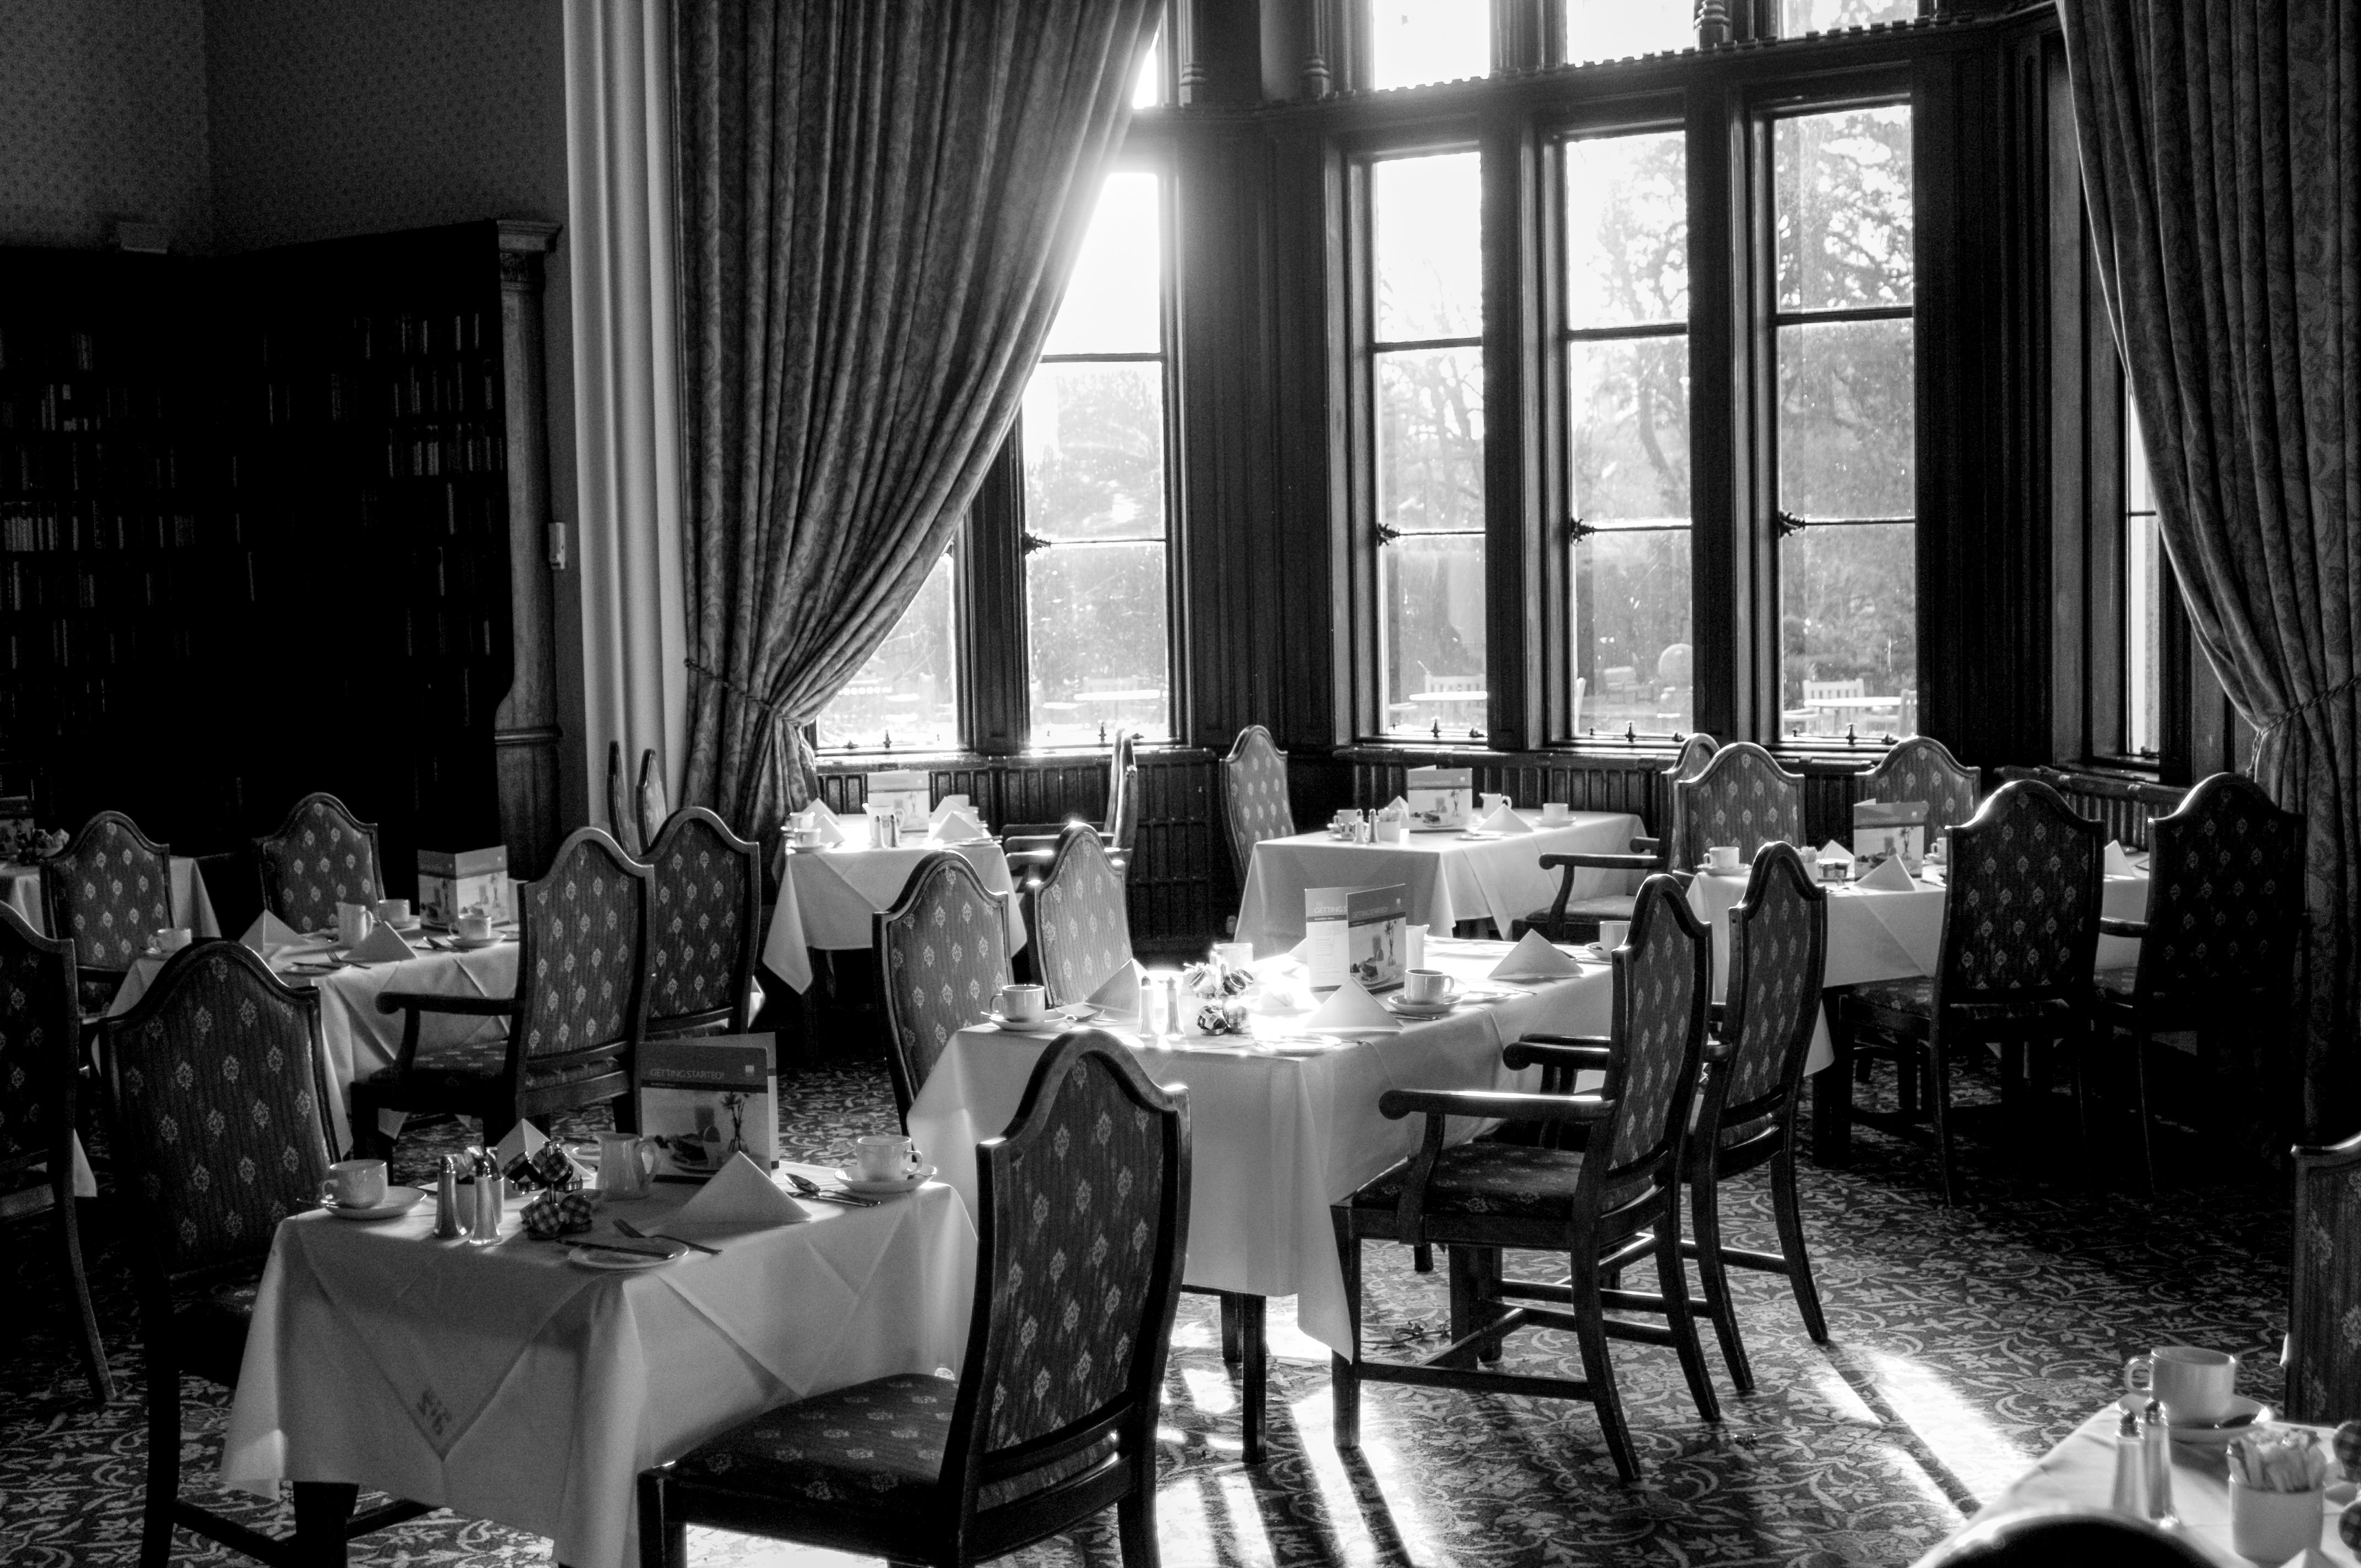
black and white, architecture, retro, interior, restaurant, meal, black, furniture, monochrome, lifestyle, decor, interior design, luxury, elegant, classic, monochrome photography